Pedemonte

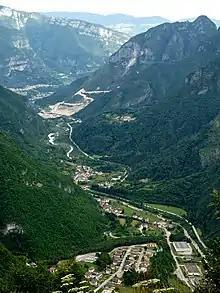
Pedemonte seen from Forte Belvedere Gschwent

Pedemonte is a town in the province of Vicenza, Veneto, Italy. It is north of SP350.